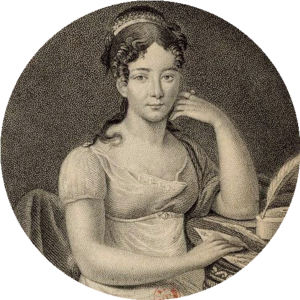
Élisabeth le Michaud d'Arçon de Vaudey, née à Besançon le 27 octobre 1773 et morte à Paris, rue des Martyrs, le 14 avril 1863, est célèbre pour avoir été la maîtresse de Napoléon. Leur liaison a été la cause d'une violente scène de ménage entre l'Empereur et sa femme Joséphine peu de temps avant leur couronnement.